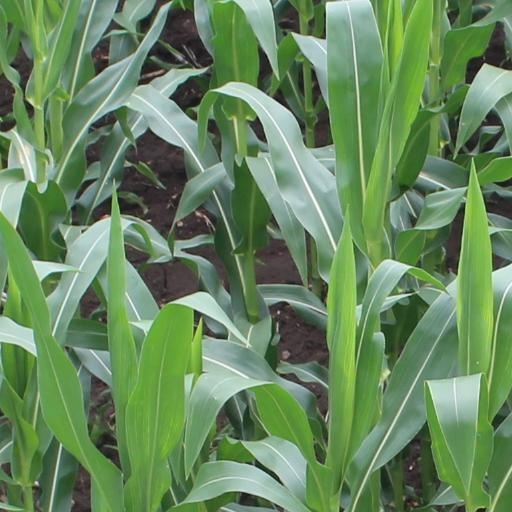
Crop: maize; corn